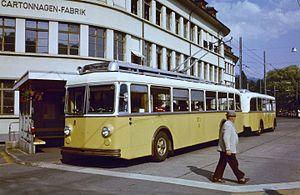
Cet article contient la liste des réseaux de trolleybus en Suisse.
Le tramway Steffisburg–Thun–Interlaken est une ancienne ligne qui reliait ces localités, via la rive droite du lac de Thoune. Le tramway a été remplacé par un trolleybus entre Thoune et Interlaken Beatenbucht, et par un bus sur le reste du parcours ; le trolleybus a également cédé sa place au bus en 1982.
Berna était une entreprise suisse basée à Olten qui fabriquait des voitures, des camions, des autobus et des trolleybus. L'entreprise poursuit désormais son activité à Olten sous le nom de Ionbond, filiale du groupe japonais IHI.